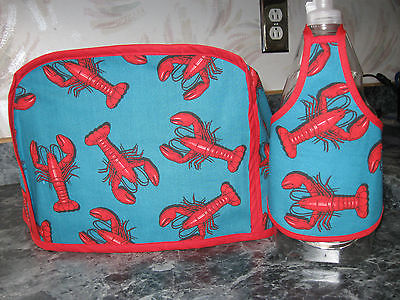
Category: toaster